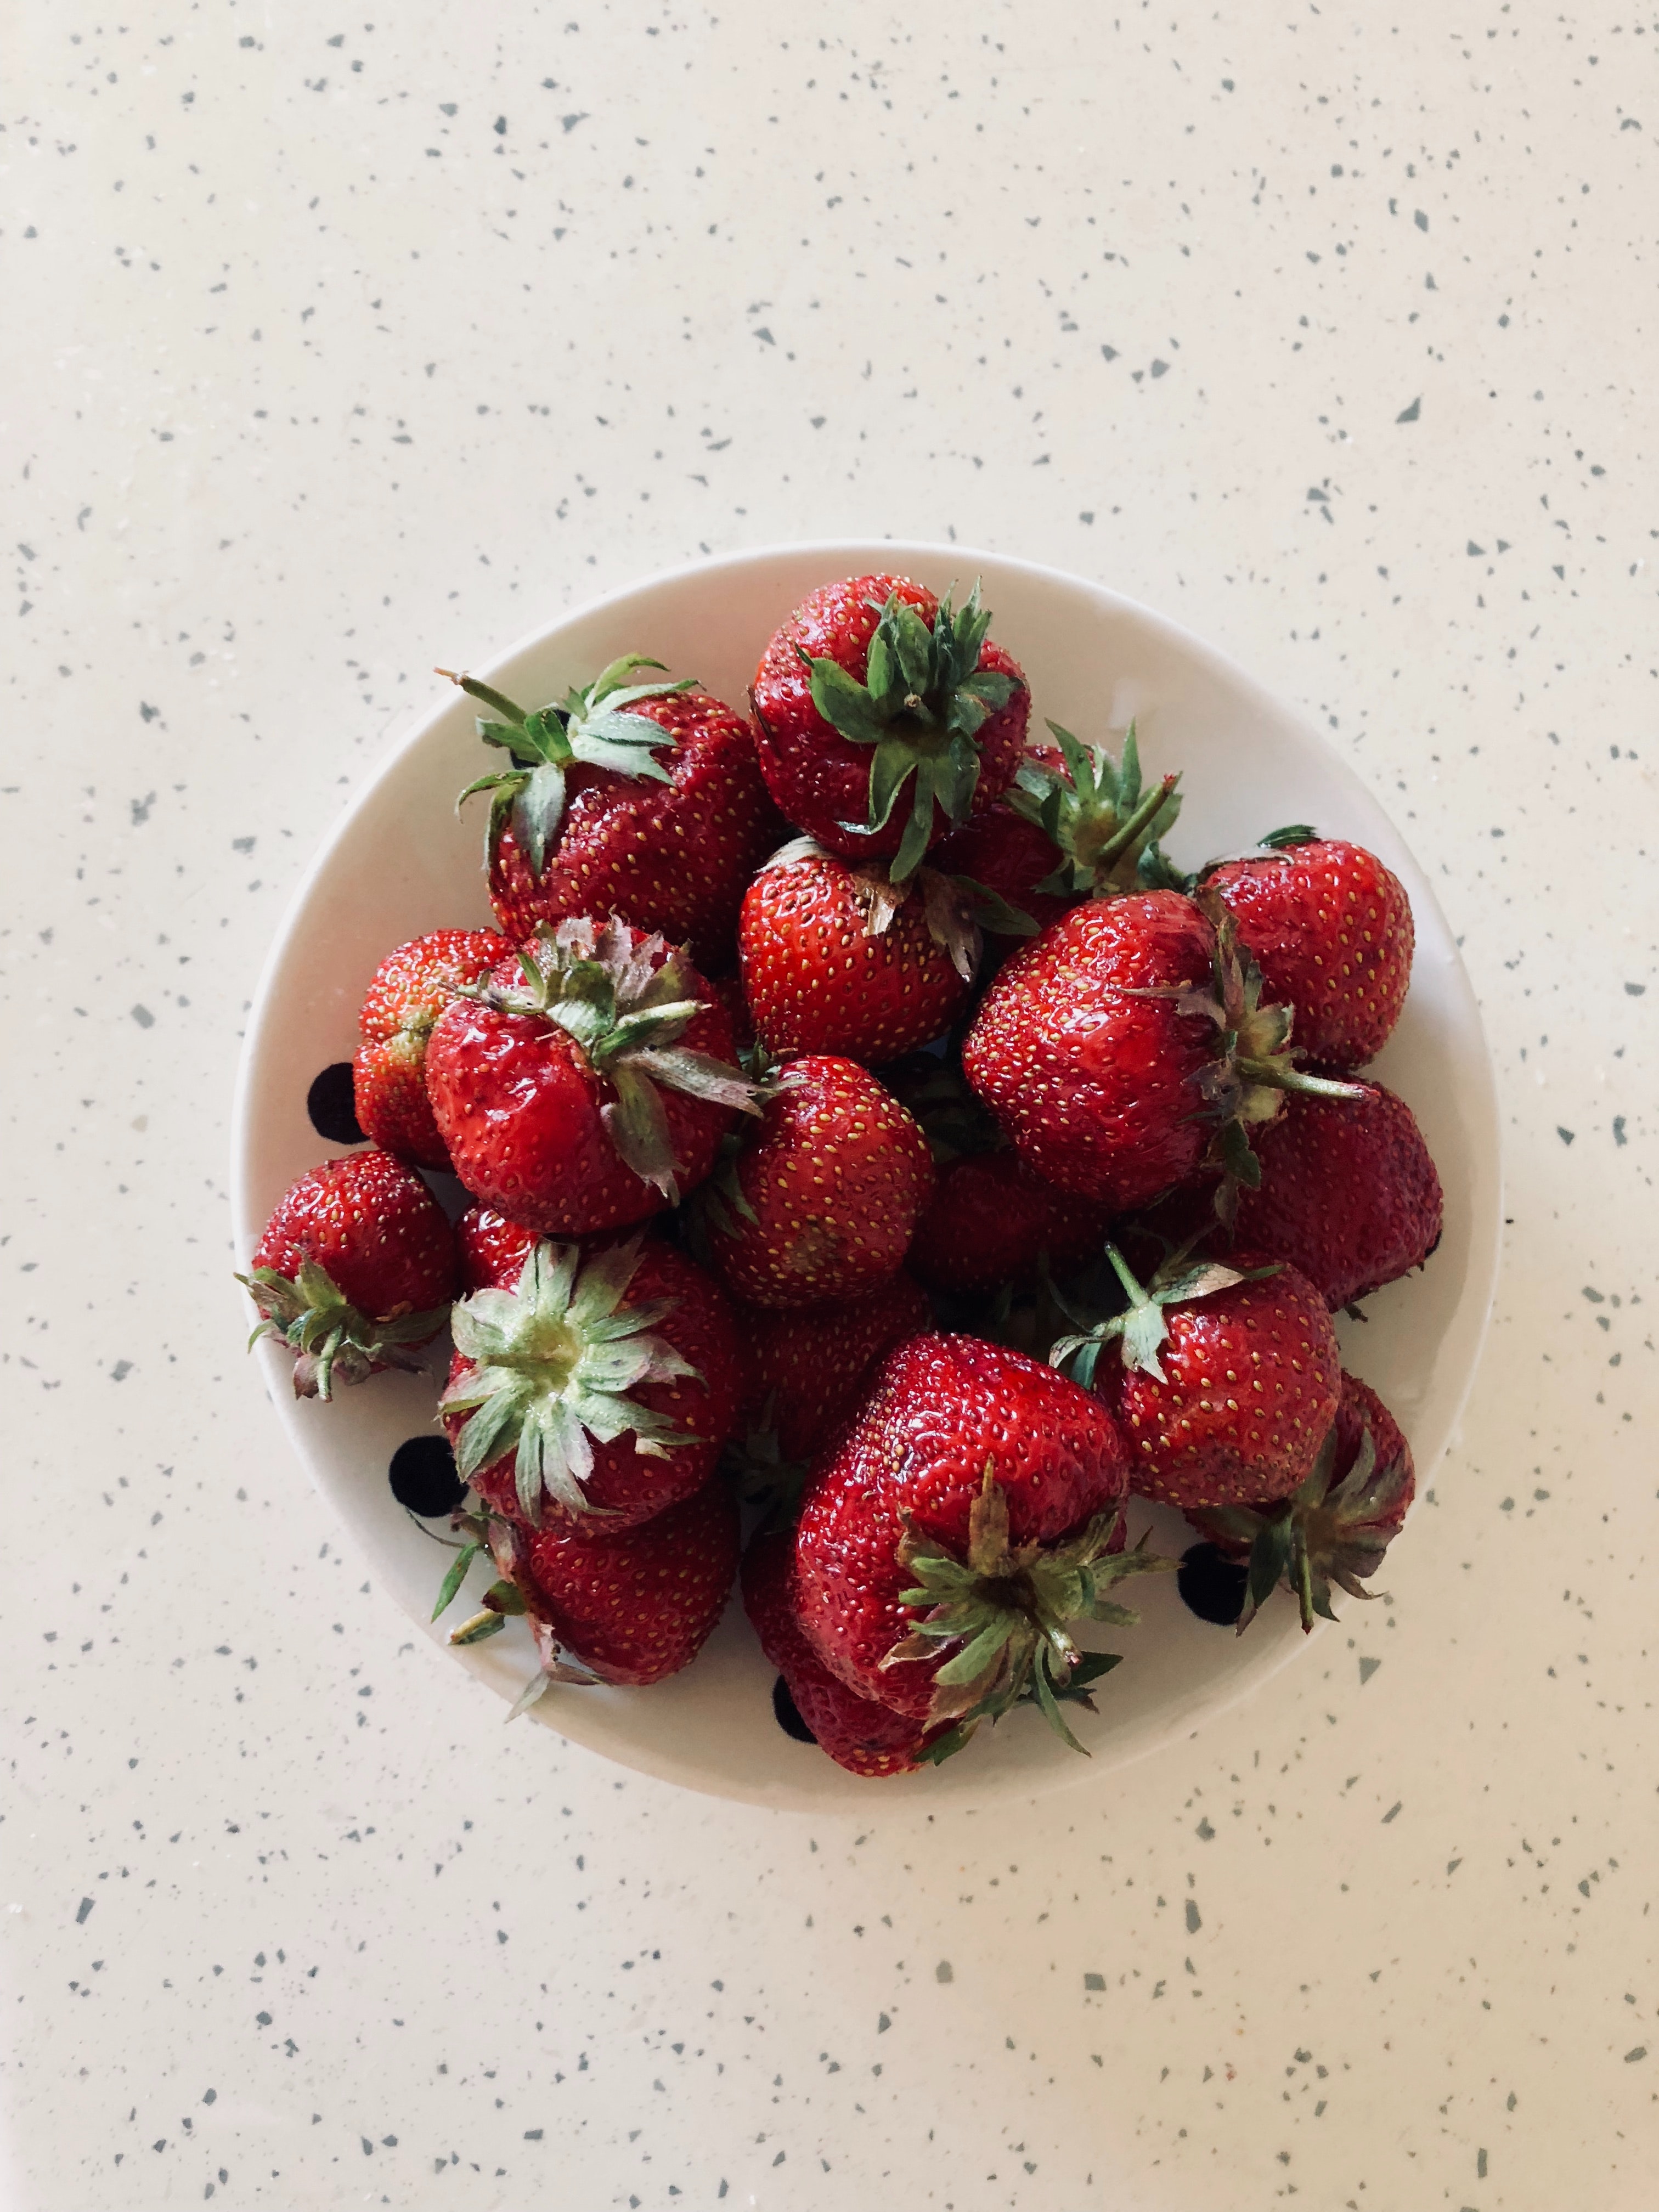
strawberry, strawberries, food, red, fruit, plant, natural foods, berry, alpine strawberry, produce, superfood, frutti di bosco, cuisine, flower, still life photography